Thomas P. Noonan Jr.

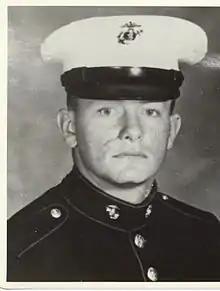
Thomas P. Noonan Jr., posthumous Medal of Honor recipient

Thomas Patrick Noonan Jr. (November 18, 1943 – February 5, 1969) was a United States Marine who was posthumously awarded the United States' highest military decoration — the Medal of Honor — for heroism during February 1969 in Vietnam.